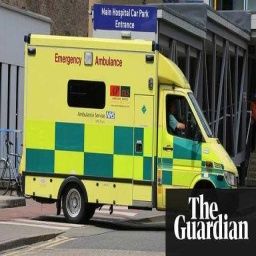
Label: ambulance